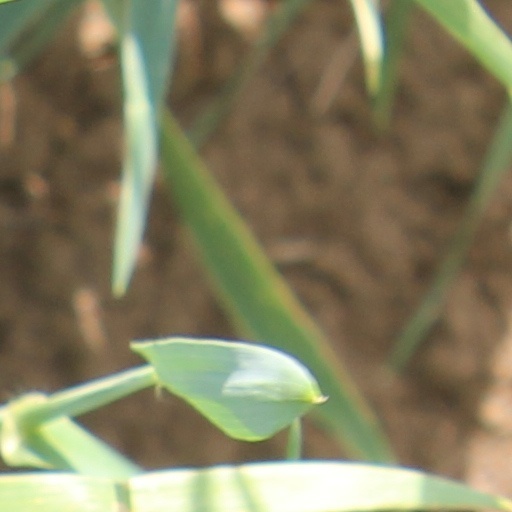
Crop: wheat